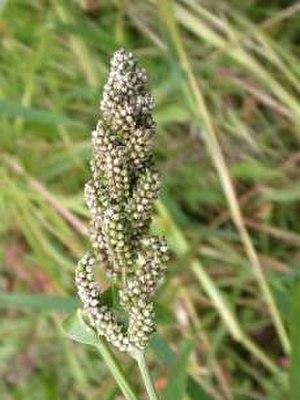
Echinochloa esculenta, le millet du Japon, est une espèce de plantes monocotylédones de la famille des Poaceae, originaire d'Extrême-Orient.